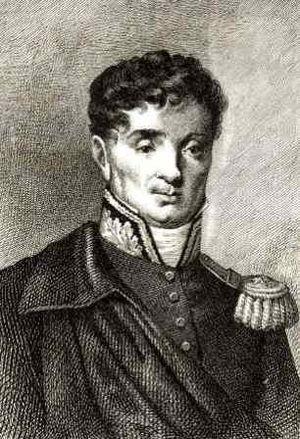
Amand Marie Jacques de Chastenet, marquis de Puységur, né le 1ᵉʳ mars 1751 à Paris et mort le 1ᵉʳ août 1825 à Buzancy, est un officier-général d'artillerie, connu pour ses expériences retranscrites de la pratique du magnétisme animal sur l'homme.
Soissons [swa.ˈsɔ̃] est une commune française située dans le département de l'Aisne, en région Hauts-de-France.